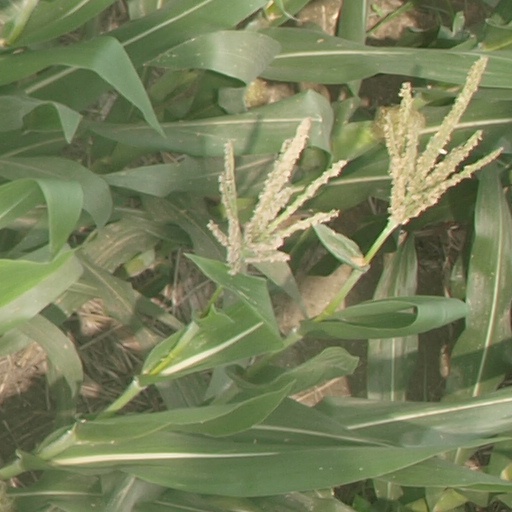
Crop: maize; corn